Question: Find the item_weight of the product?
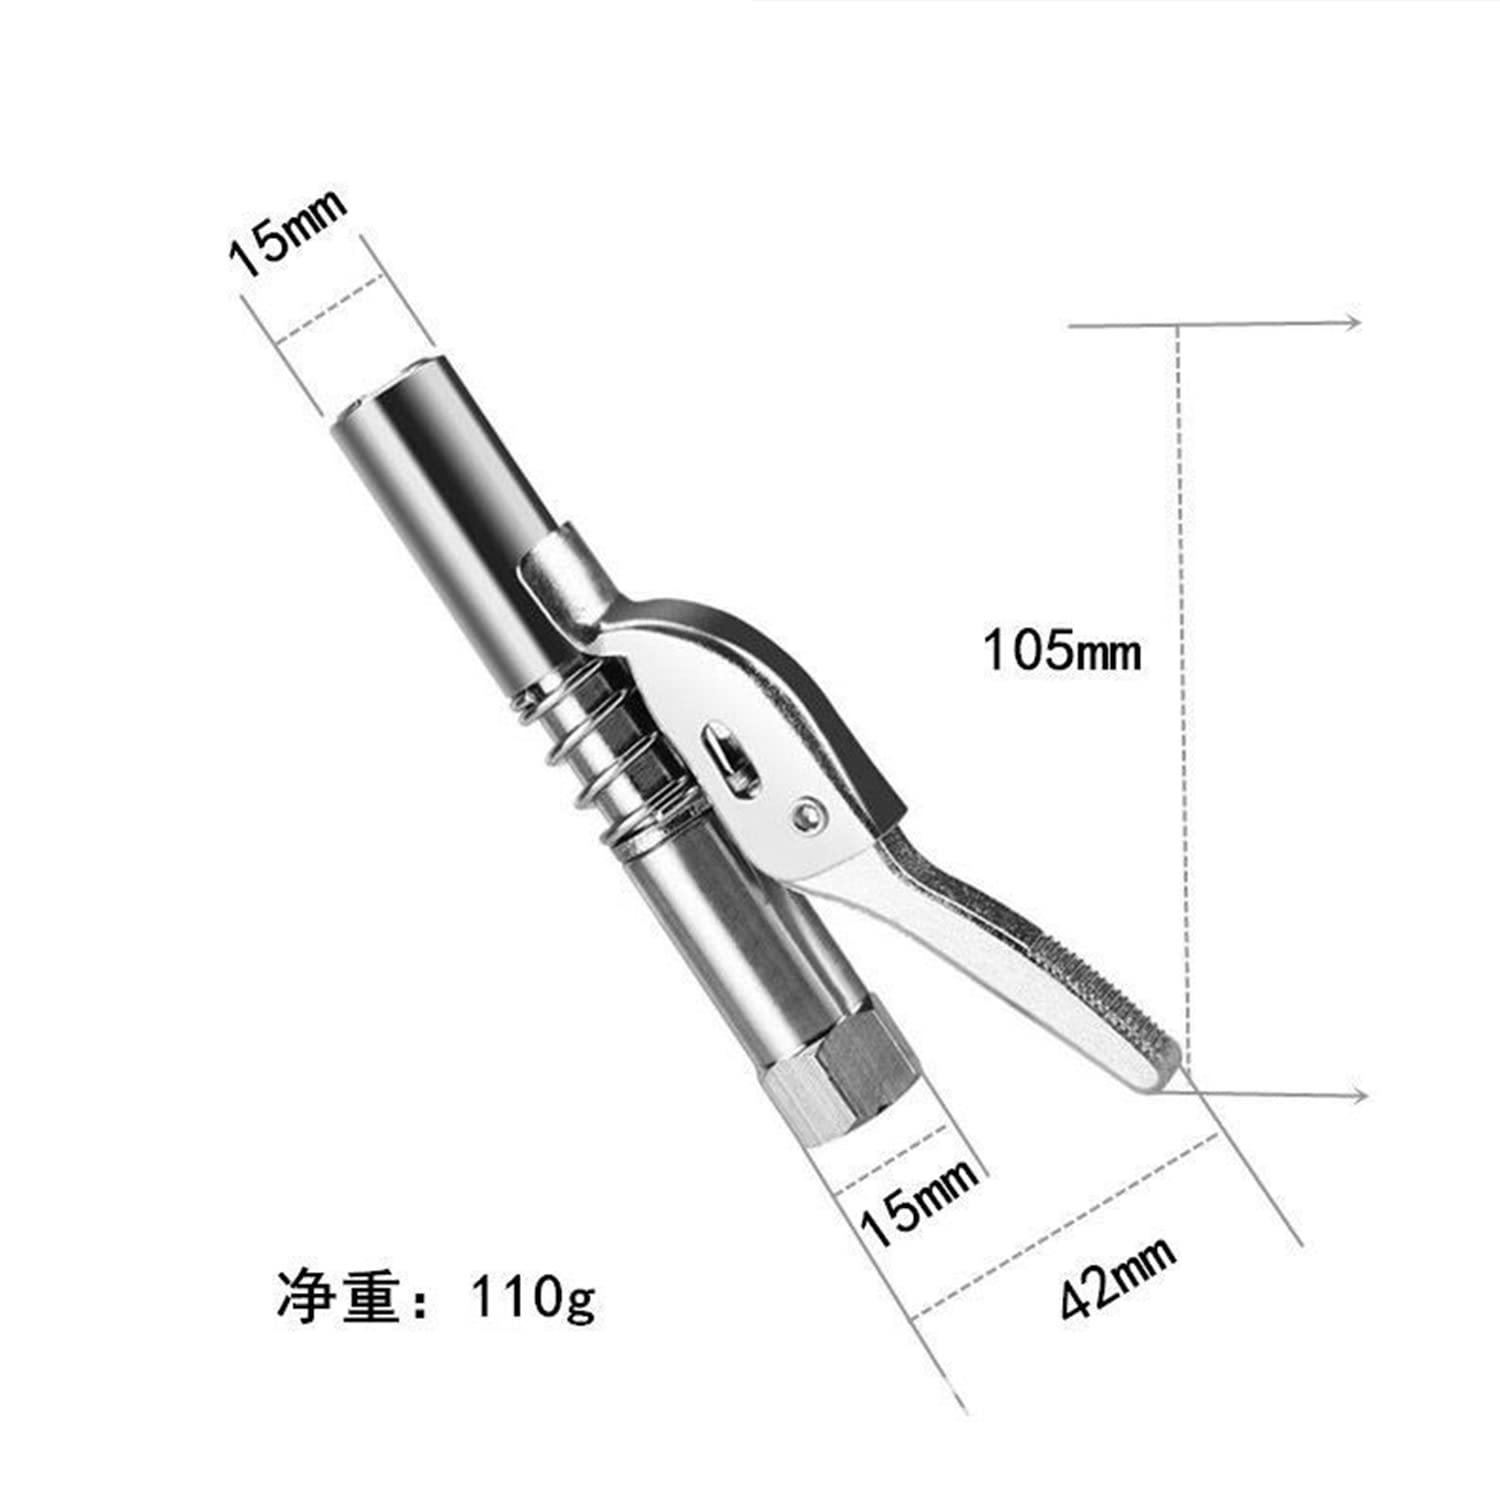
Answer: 110.0 gram